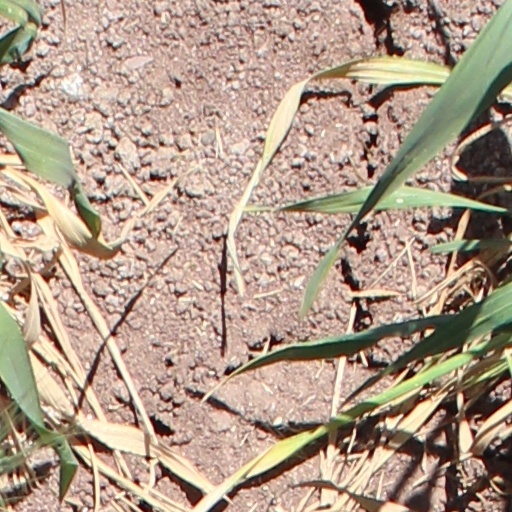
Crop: wheat